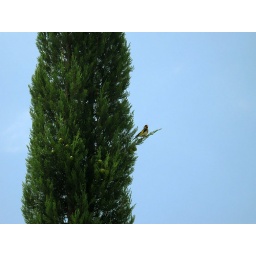
bird in a tree